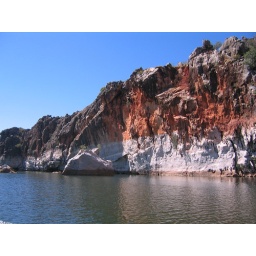
The smaller rock in the middle of river has special meaning and a special name to the local Aboriginal people.